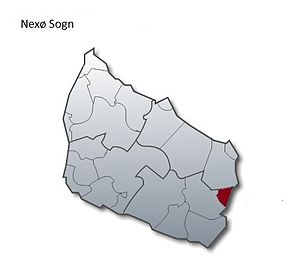
Nexø Sogn
Nexø Sogn
Nexø Sogn
Nexø Sogn er et sogn i Bornholms Provsti. Sognet ligger i Bornholms Regionskommune. Før 1. januar 2003 lå det i Nexø Kommune, og indtil Kommunalreformen i 1970 lå det i Sønder Herred. I Nexø Sogn ligger Nexø Kirke.